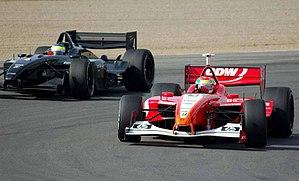
Justin Wilson (CDW/RuSPORT) (à droite) et Zsolt Baumgartner (Minardi Team USA) (à gauche) lors d'essais en ChampCar en 2007 sur le circuit de Laguna Seca.